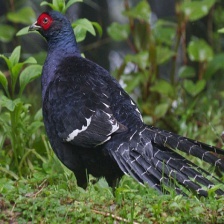
Species: MIKADO  PHEASANT
Scientific name: SYRMATICUS MIKADO